Western Apache people

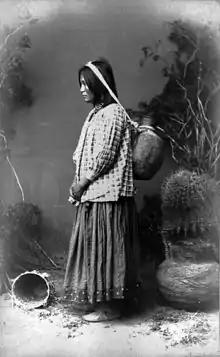
San Carlos Apache woman, c. 1883–1887, photographed by Randall, A. Frank

The various dialects of Western Apache (which they refer to as "Ndéé biyáti’ / Nnéé biyáti’") are a form of Apachean, a branch of the Southern Athabaskan language family. The Navajo speak a related Apachean language, but the peoples separated several hundred years ago and are considered culturally distinct. Other Indigenous peoples who speak Athabaskan languages are located in Alaska and Canada."